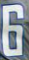
Number: 6